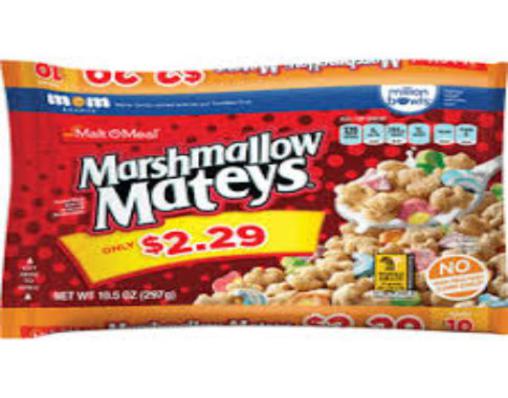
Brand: marshmallow mateys
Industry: Food